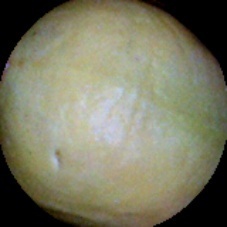
Label: Immature